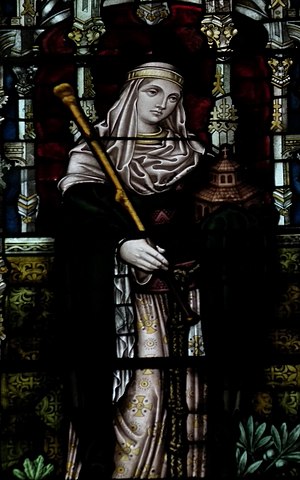
Bertha af Kent
Den kristne frankiske Dronning Bertha, sankt Bertha eller sankt Aldeberge var dronning af Kent vis indflydelse ledte til kristningen af det Angelsaksiske England. Dronning Bertha blev kanoniseret som en helgen for hendes rolle i kristendommens etablering under denne periode af Englands historie. Dronning Bertha blev gift med Æthelberht af Kent i ca. 580 AD. Bertha skulle have omvendt sin mand Kong Æthelberht. Æthelberht lod sig døbe i 597 AD.